Bobby Veach

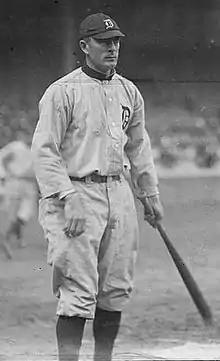
Veach in 1917

In 1915, Veach had a breakout season, becoming one of the most dominant batters in the American League. His batting average increased by 38 points to .313, and he led the American League with 40 doubles (nine more than any other player) and 112 RBIs (tied with teammate Sam Crawford). He was also among the league leaders with 53 extra base hits (2nd), 178 hits (3rd), 247 total bases (3rd), .313 batting average (6th), .390 on-base percentage (6th), .434 slugging percentage (7th), and 68 bases on balls (10th).